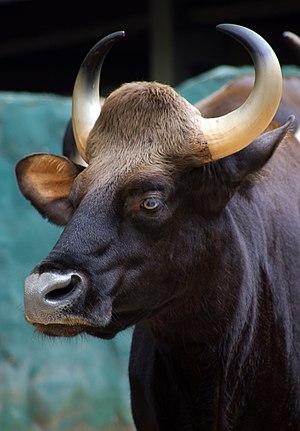
L’étymologie des caractères chinois décrit l'origine des signes employés par l'écriture chinoise, c'est-à-dire la manière dont ils ont été composés ou dérivés, en relation avec leur sémantique originelle.